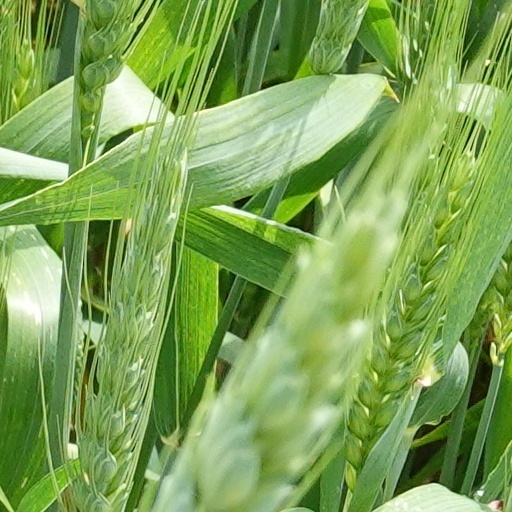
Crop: wheat